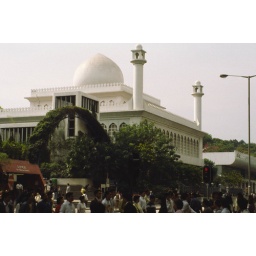
The entrance to Tsim Sha Tsui train station and the large white Mosque in Nathan Road, Kowloon, Hong Kong.